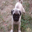
Label: dog